Marracash

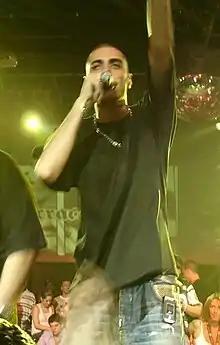
Marracash performing in 2007

In a TV interview with AllMusic in July 2008, Marracash said he regularly listened to Metallica and 883 as a child. He takes inspiration from American artists such as Jay-Z, Drake, Kanye West, DJ Khaled, Nas, Kendrick Lamar, Wu-Tang Clan. From Italy, he cites Frankie Hi-NRG MC.